Marshlands Conservancy

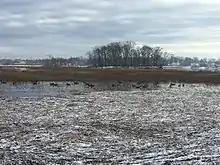
Salt marsh in winter with Canada geese in the water

A 1985 report confirmed the importance of Rye Marshlands as one of two sites in Rye with high archaeological significance, the other being an area in the Blind Brook watershed. The discovery of 88 stone fishtail points and fragments, 31 of which were collected between 1981 and 1987 by Stuart Fiedel, further suggests encampments of what is known as an Orient phase or culture at the site. Additional artifacts were found by Wilbur Clark.